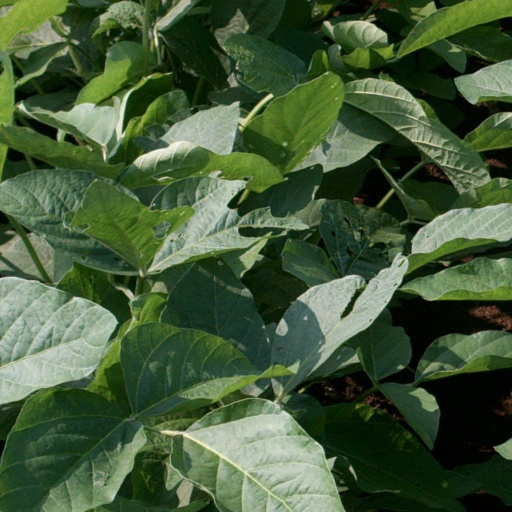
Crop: soybean